Tupolev Tu-160

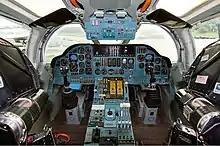
Cockpit view of a Tu-160

In 2008, Russia revealed plans for one new Tu-160 to be delivered every one to two years with the aim of increasing the active inventory to 30 or more aircraft by 2025–2030. On 29 April 2015, Russian Defense Minister Sergei Shoigu, on order of President Putin, announced that Tu-160 production would resume. In May 2015, TASS reported that the Russian Air Force would purchase at least 50 KAPO-built Tu-160s. General Viktor Bondarev stated that development of the PAK DA would proceed alongside Tu-160 production.